Manawan

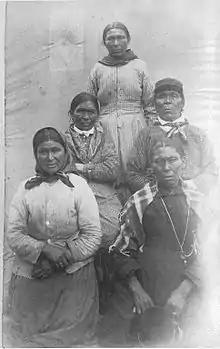
Atikamekw of Manawan circa 1900

At least since 1850 and probably earlier, the shores of Lake Métabeskéga were a gathering place for Atikamekw families from Wemotaci. This location, near their winter hunting grounds, was known in the 19th century as Metapeckeka, meaning "swamp coming from a bay" (from the fact that the lake is often dotted with floating plant debris that winds blew of the banks).